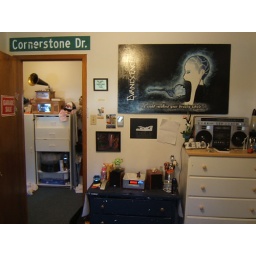
I found the street sign in PEI. Painted the Paintings of course. Ghettoblaster courtesy of Patsy. Paper=Note from DonnieJ